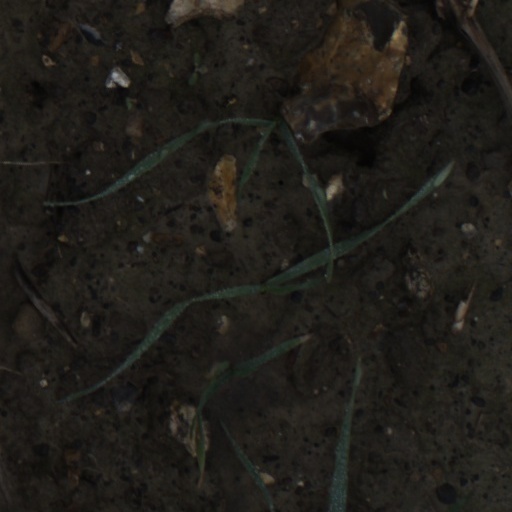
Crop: wheat